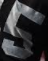
Number: 5